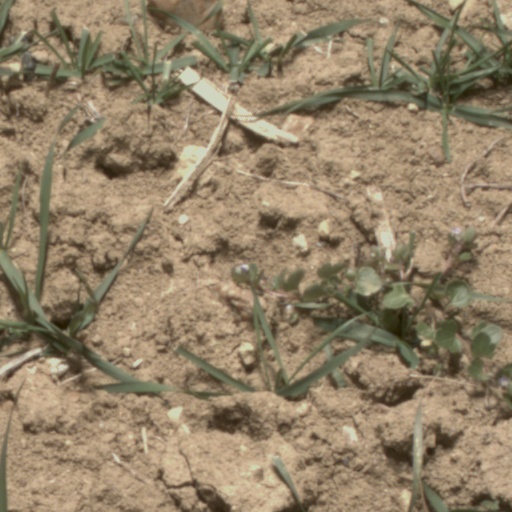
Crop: wheat